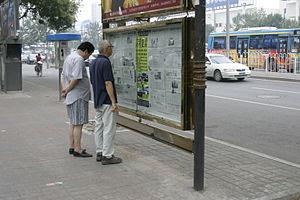
Le dazibao en Chine est une affiche rédigée par un simple citoyen, traitant d'un sujet politique ou moral, et placardée pour être lue par le public.